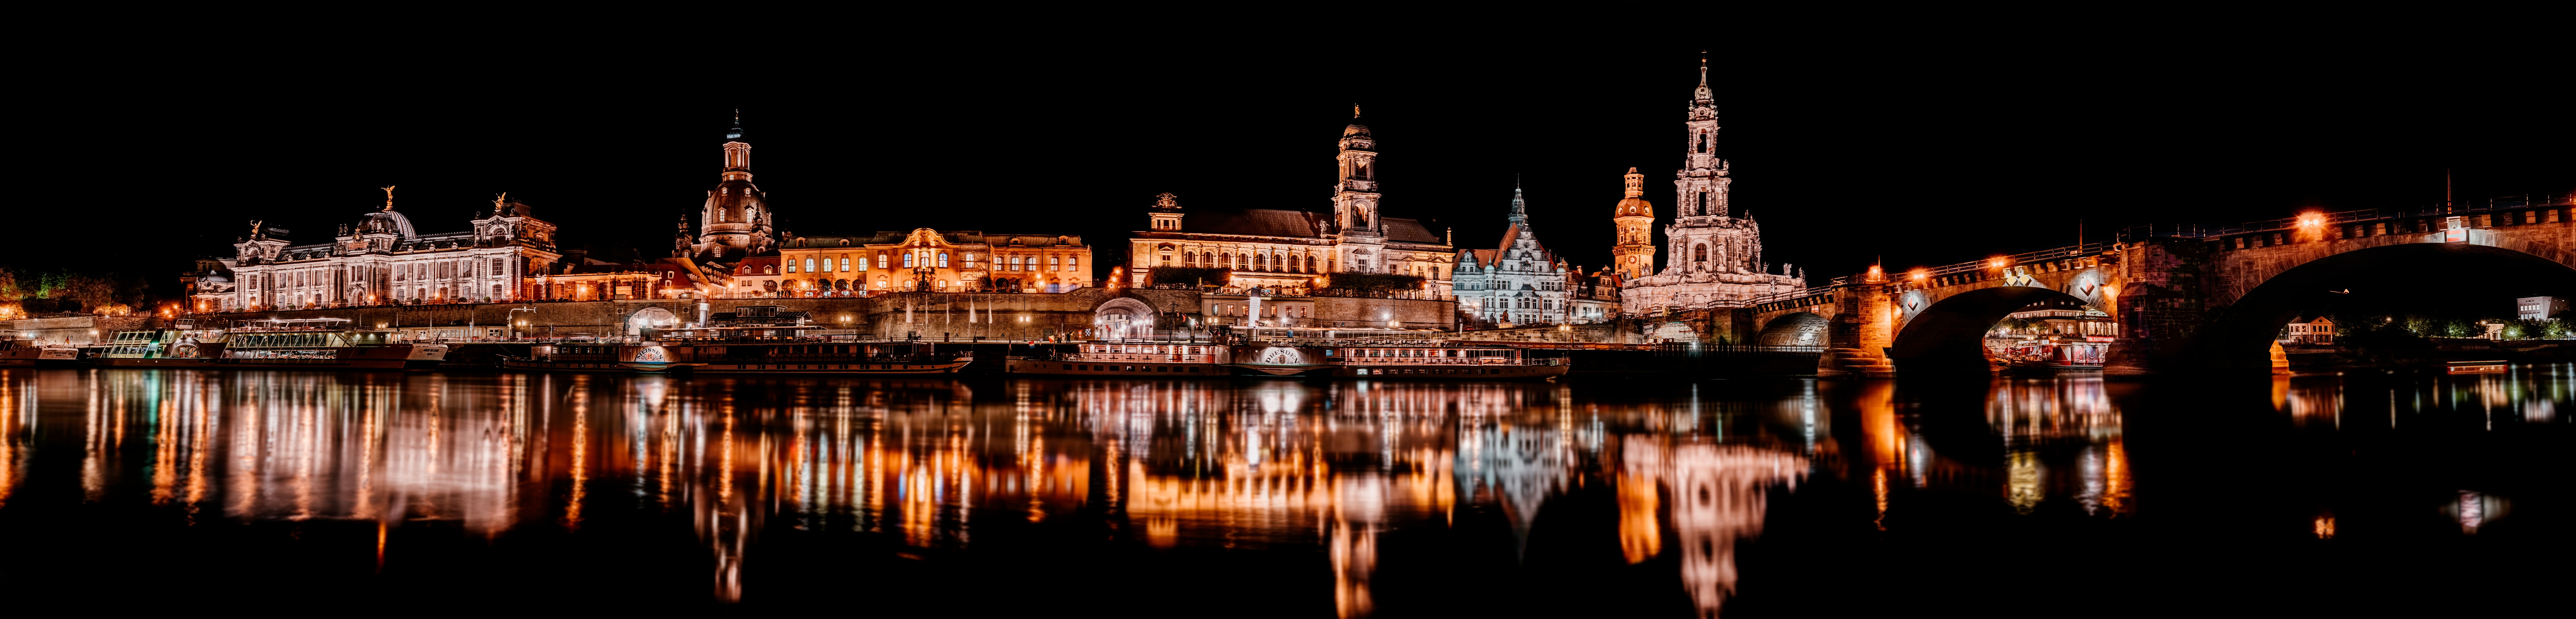
reflection, night, landmark, waterway, tourist attraction, city, sky, cityscape, metropolis, evening